Ulster Resistance

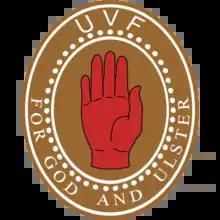
UVF emblem

The contacts in apartheid South Africa who had helped set up the 1987 arms deal were also interested in trading guns for missile technology. On 31 October 1988, a model of the Javelin missile aiming system was stolen by two armed men from the Short Brothers factory in Belfast, which had a mostly unionist workforce. It was theorised that Ulster Resistance penetration into Shorts came through links to a loyalist group, the "People's Loyalist Council", which was involved in intimidation of Catholic workers in Shorts in the aftermath of the Anglo-Irish Agreement. On 23 April 1988 an employee of Shorts had a briefcase stolen from his car while it was parked outside his home in Bangor, County Down. The briefcase contained documents pertaining to the development of the Javelin missile. A training model of an older Blowpipe missile was stolen from a Territorial Army base in Newtownards in April 1989.